Thomas Dacre, 6th Baron Dacre

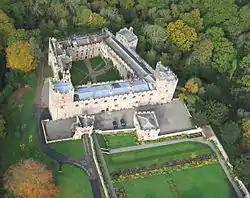
Naworth Castle, seat of the Dacre family

Thomas was the son and heir of William Dacre, 5th Baron Dacre of Gilsland (c. 1357–1399), and Joan Douglas, the illegitimate daughter of William Douglas, 1st Earl of Douglas. He was born at Naworth Castle, Cumberland, on 27 October 1387, and baptized the following day in Brampton church. Thomas received livery of his father's lands at age 21 on 10 November 1408, and was summoned to parliament from 1 December 1412 as 'Thomas Dacre of Gillesland' (Gisland). He held the office Chief Forrester of Inglewood Forest.